Esopus Creek

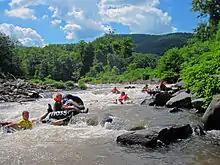
People in inner tubes wearing lifejackets in a whitewater stream, with a wooded mountain in the background, just above a small drop over a rock

In 1861 the city of Kingston had considered buying the land around Bishop's Falls near Ashokan to dam and use as a reservoir. It dropped the idea quickly since the creek's waters were still fouled by tanning effluents. A quarter-century later it took a second look, and found the waters had returned to their pristine state with the tanneries gone. It eventually developed Cooper Lake on a tributary of the Saw Kill, for its water needs instead, after the privately owned Ramapo Water Company bought the rights.